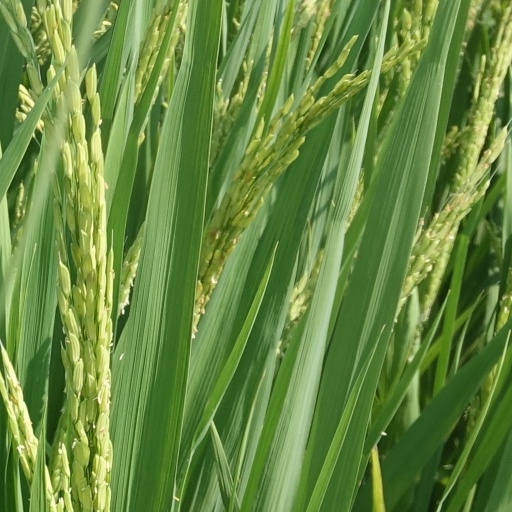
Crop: rice